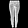
Label: Trouser